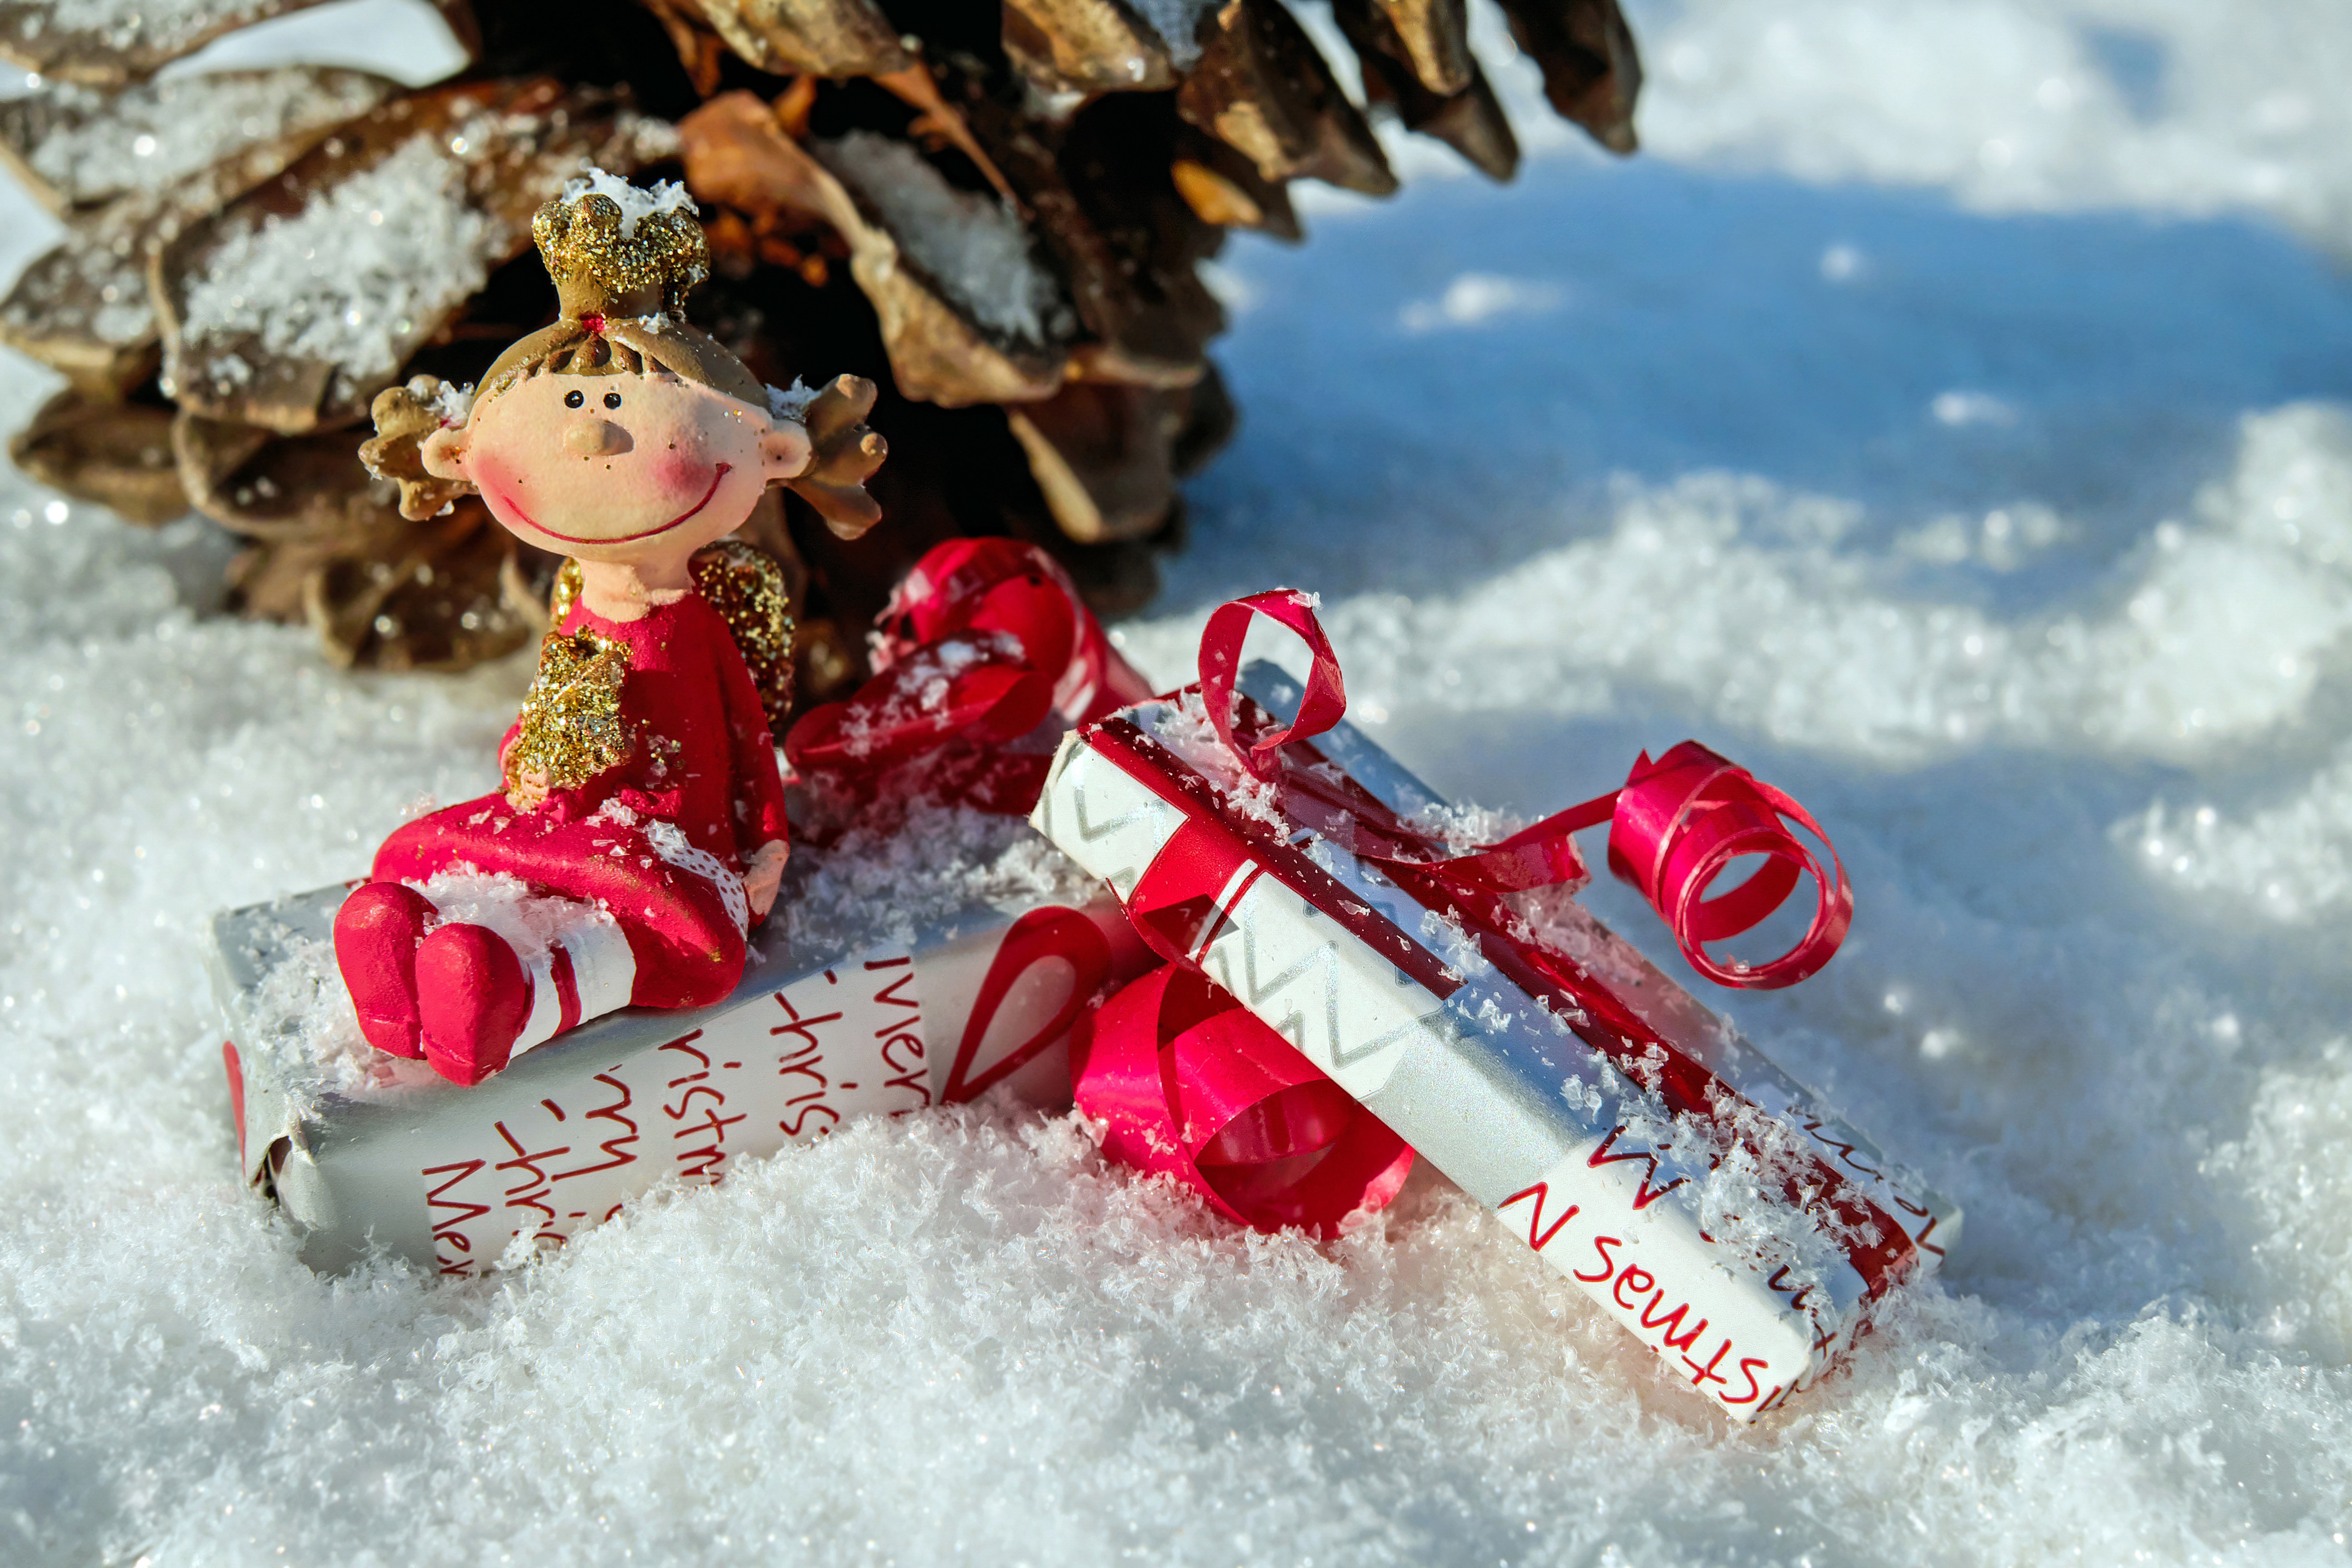
snow, cold, winter, sweet, cute, ice, sitting, holiday, christmas, christmas ornament, christmas decoration, christmas angel, gifts, christmas time, angel, festival, fun, figure, contemplative, funny, freezing, christmas card